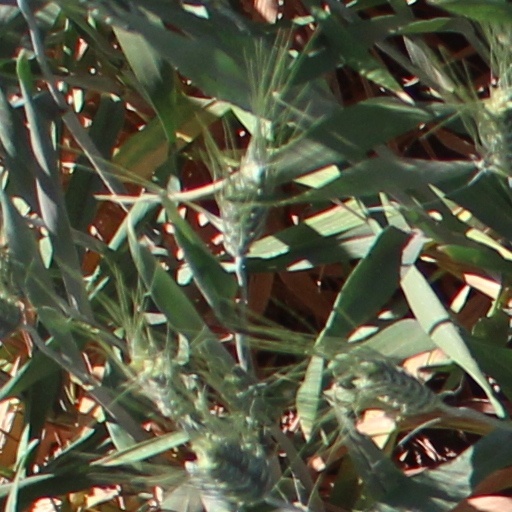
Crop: wheat